H. Stern

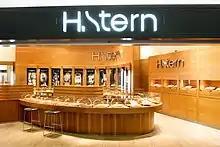
H. Stern shop at Ben Gurion Airport, Israel

H. Stern is a Brazilian luxury jewellery house headquartered in Rio de Janeiro, from where the handmade production of all its jewellery is controlled. The house was founded in 1945 by German-Jewish immigrant Hans Stern. H. Stern initially specialized in precious stones before moving to design focused jewelry. Its first store opened on the Rio de Janeiro docks in 1949, the point of arrival for international passengers on cruise ships. The family owned company does not disclose its sales but it has over 150 stores, located in Latin America, United States, Europe & Asia.